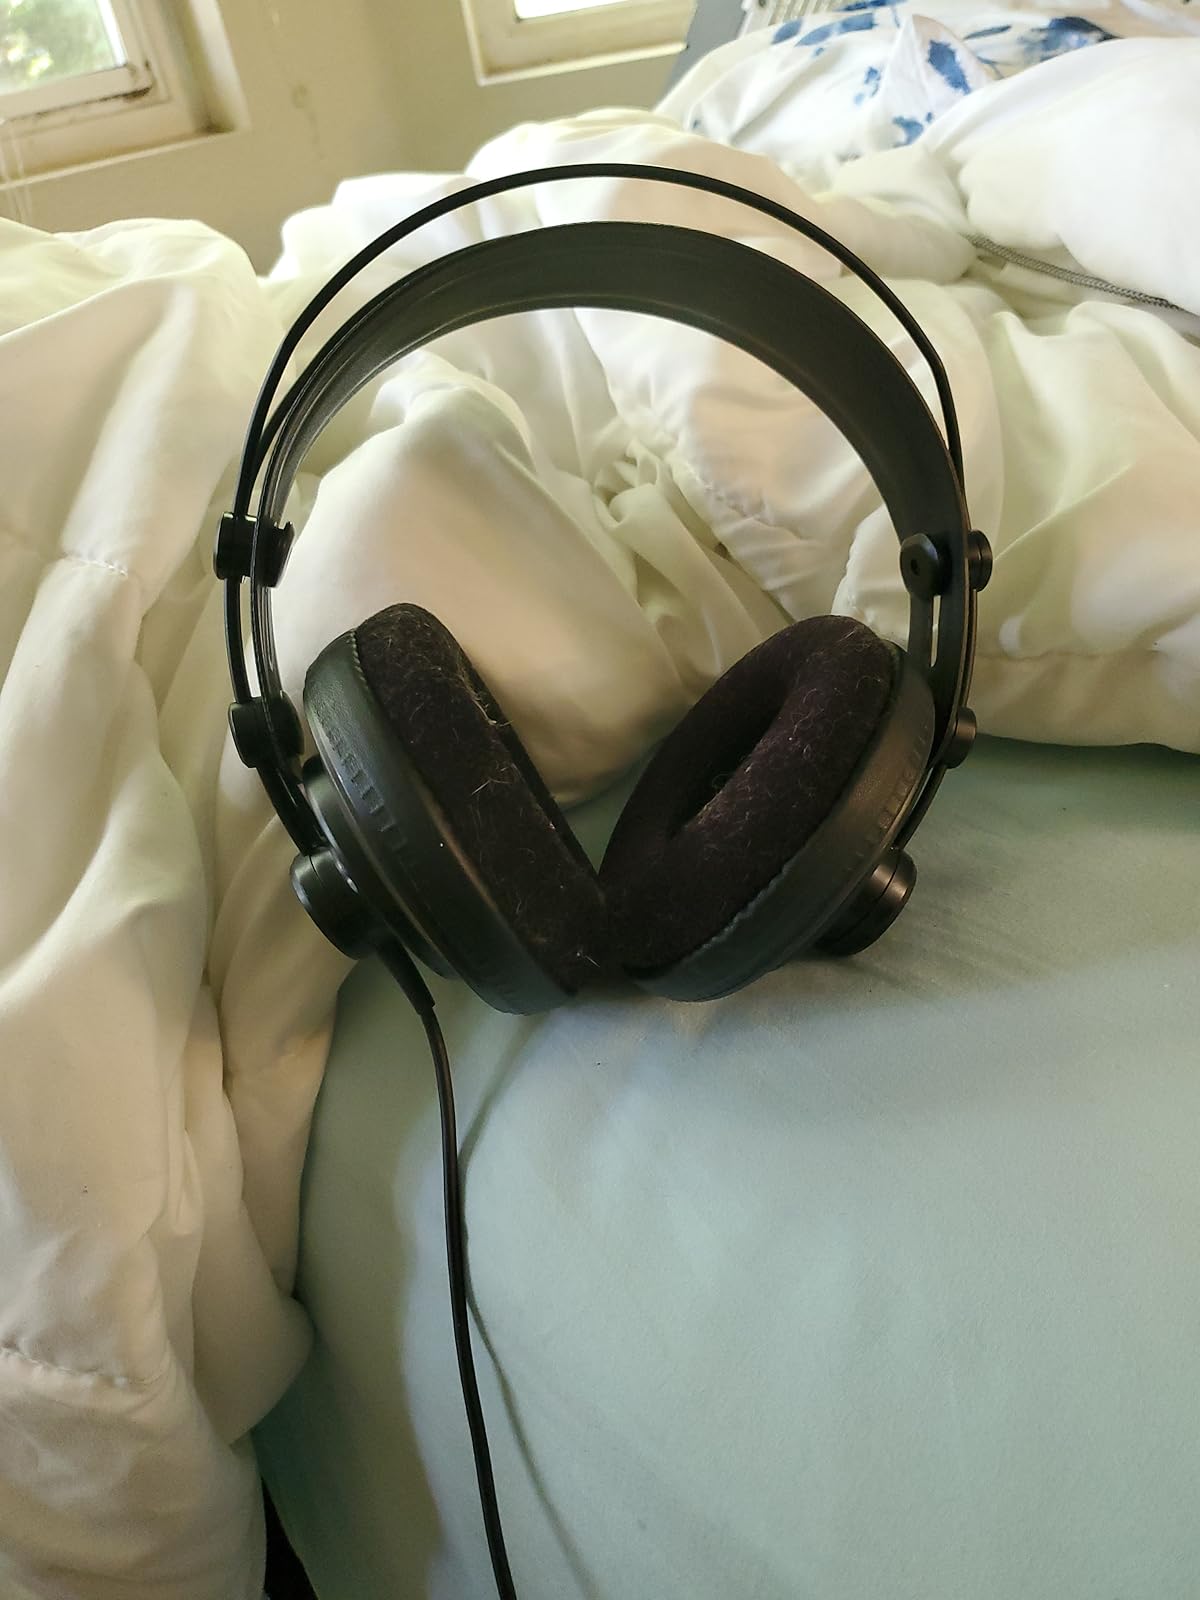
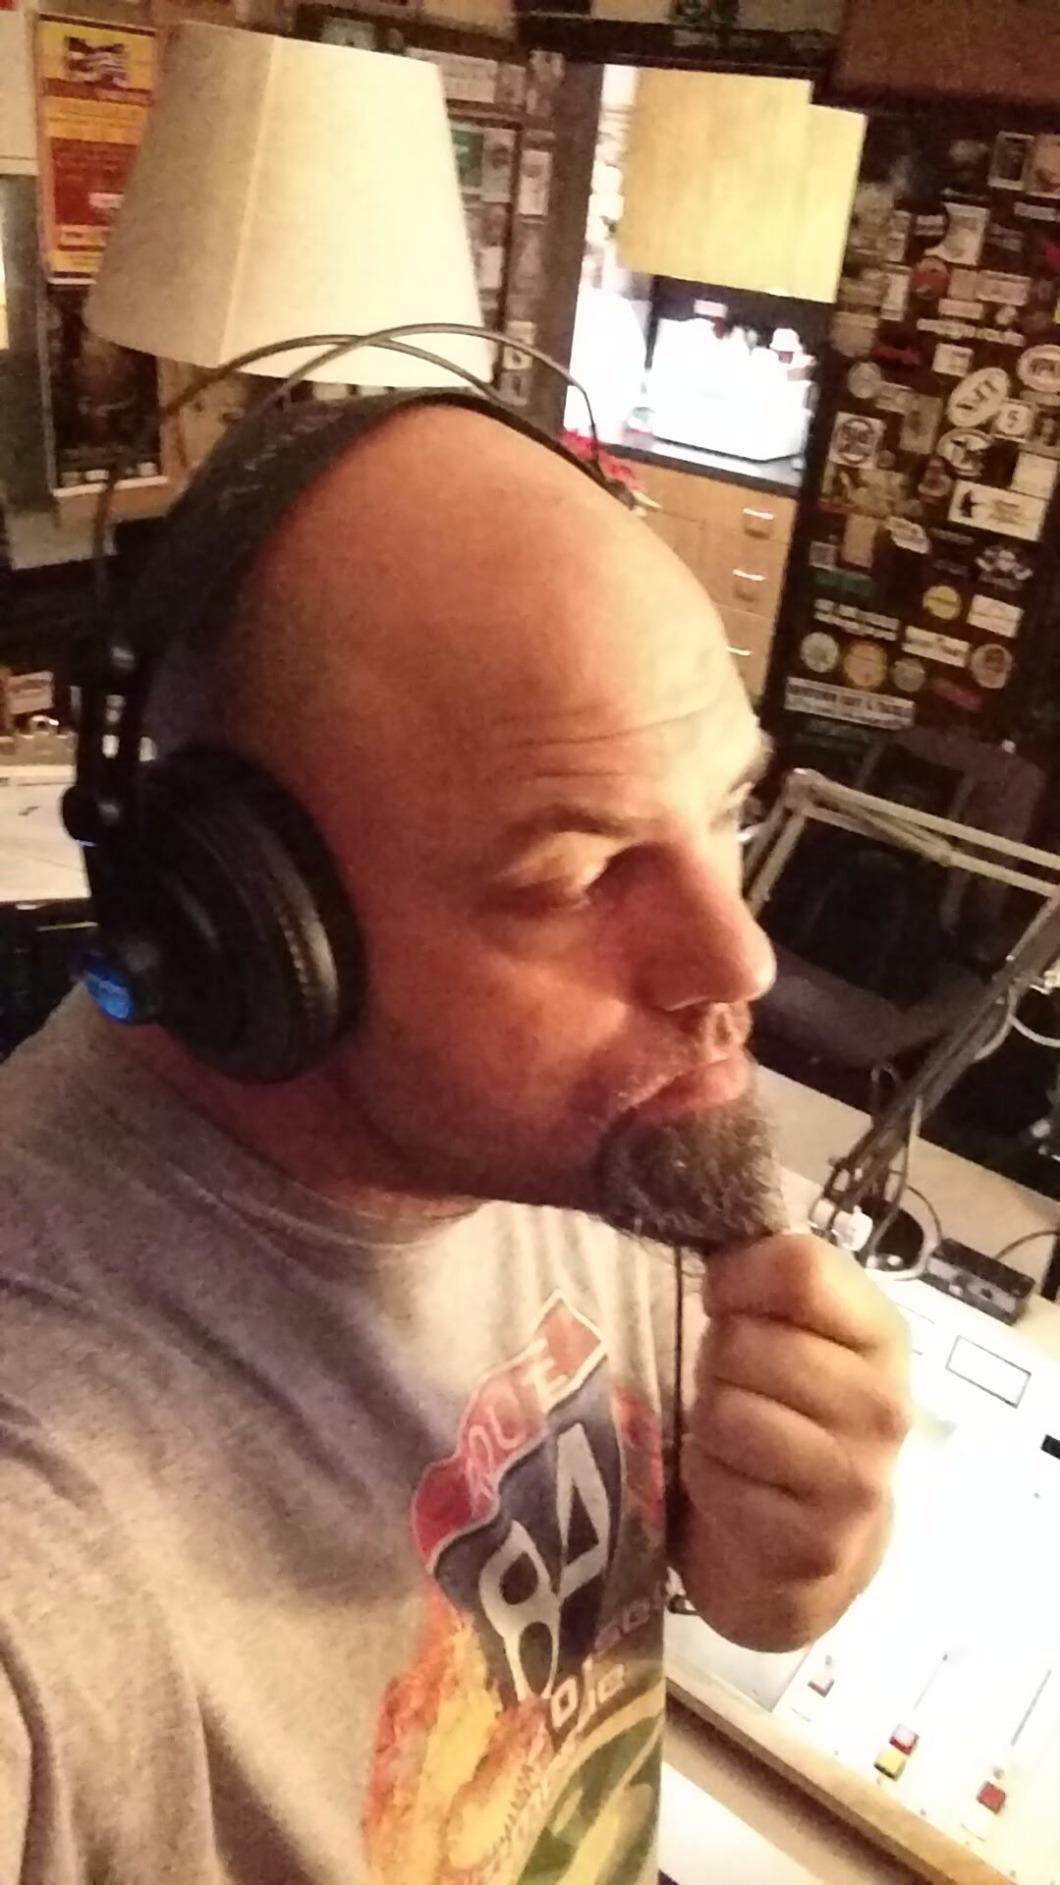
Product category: headphones
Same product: yes